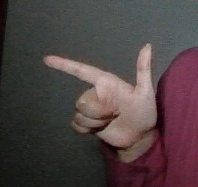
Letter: yaa